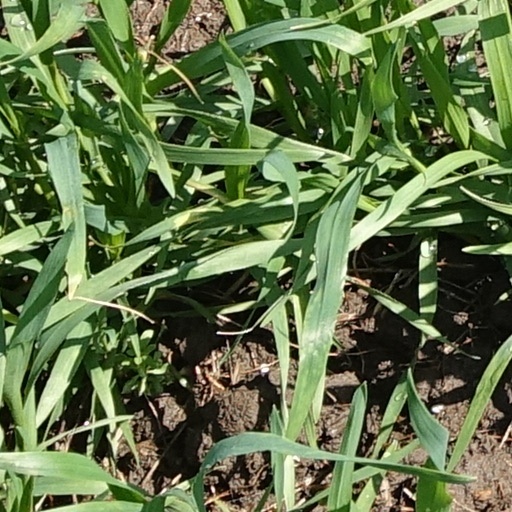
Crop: wheat